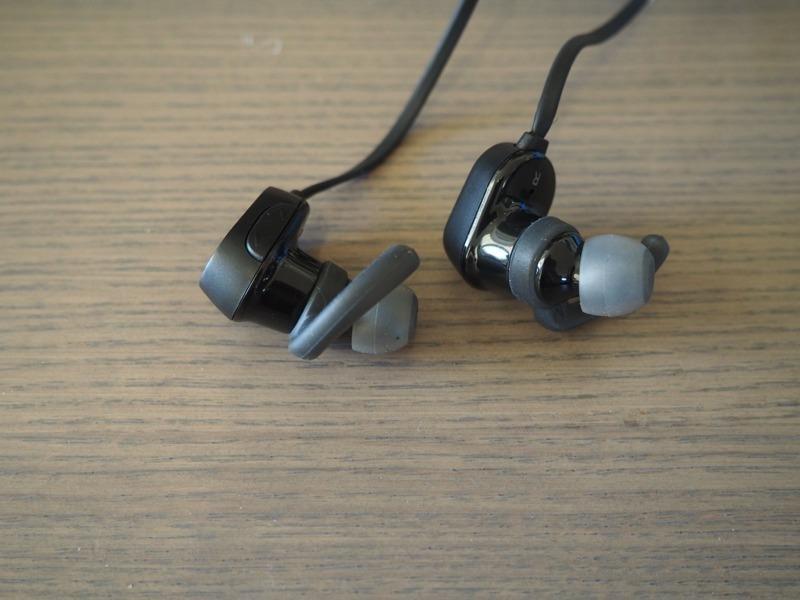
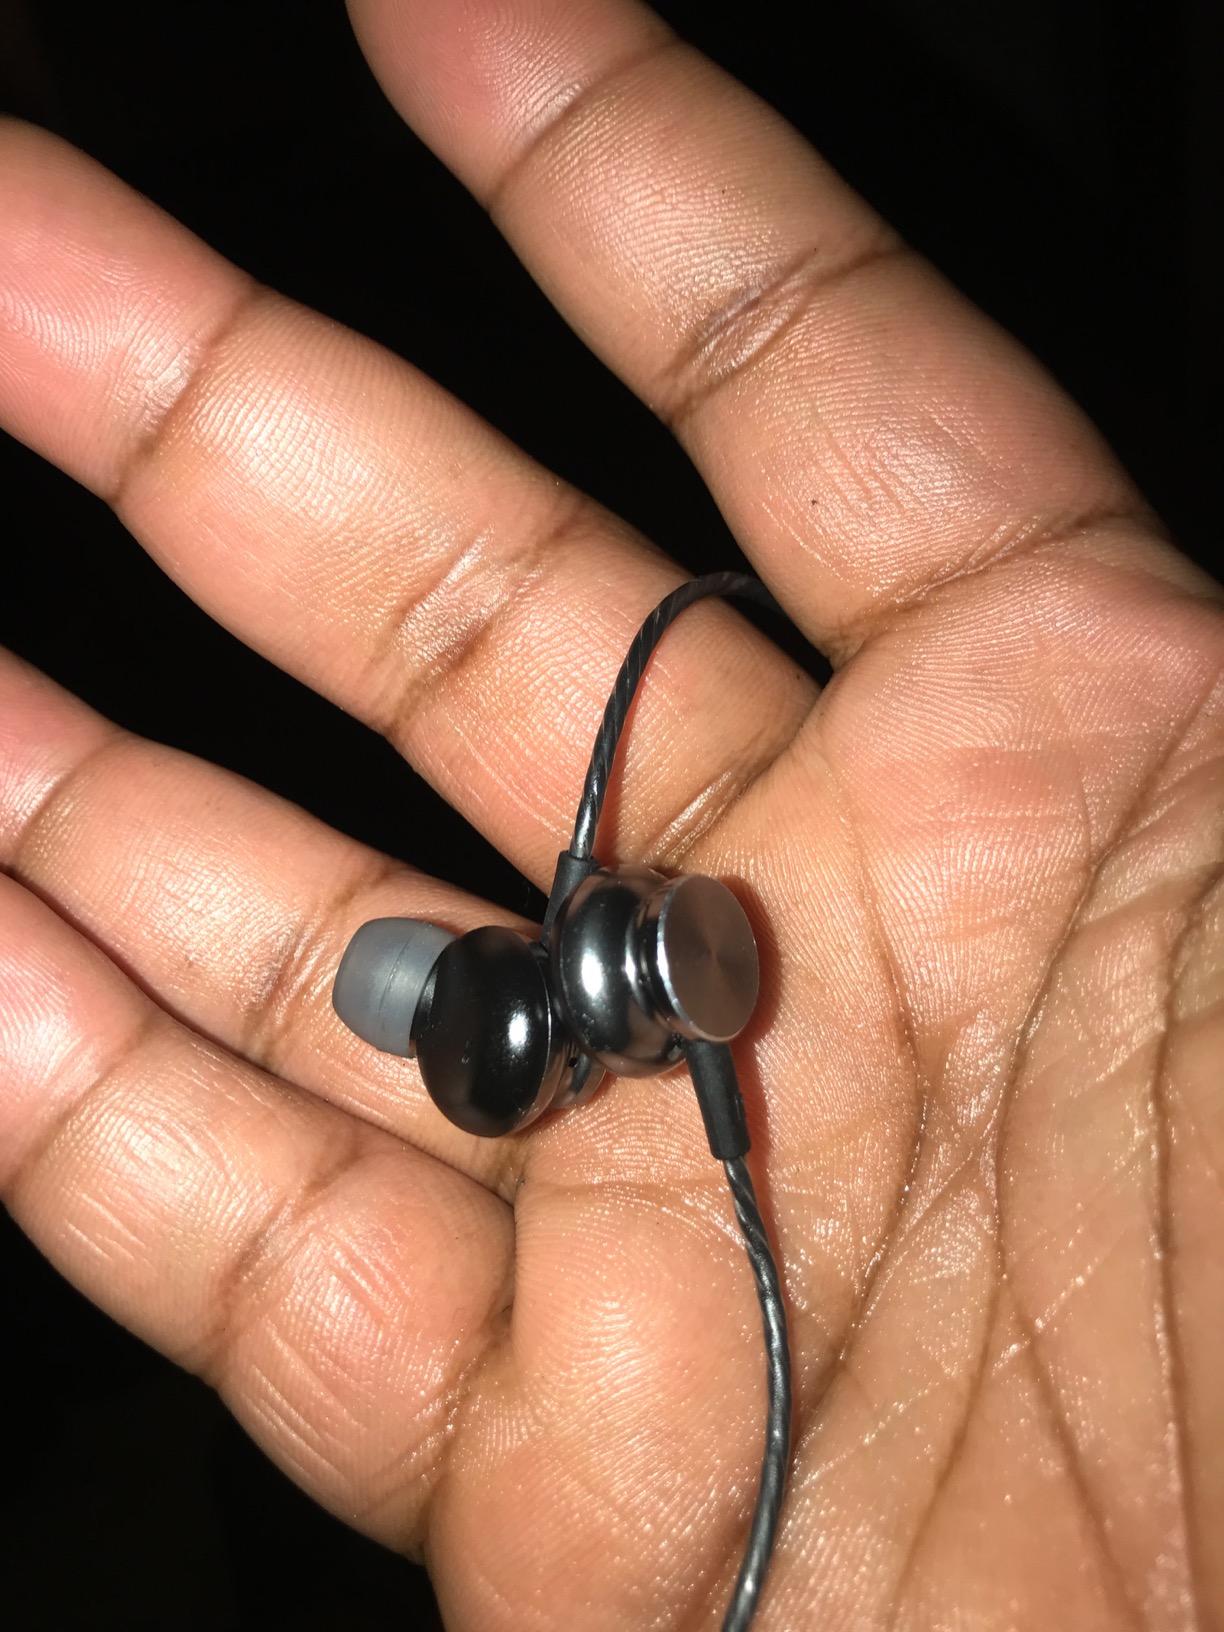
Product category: headphones
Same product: no